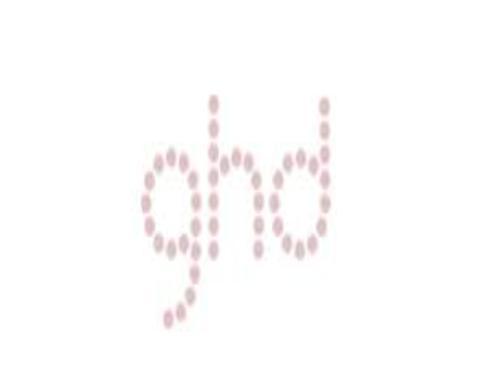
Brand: ghd
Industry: Necessities